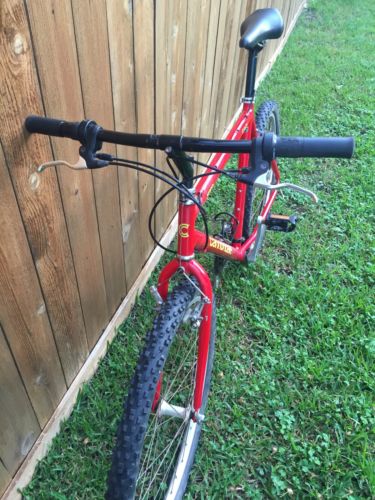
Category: bicycle